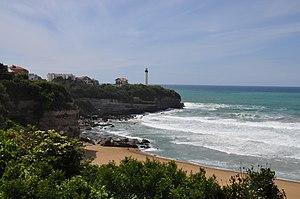
Plage de la chambre d'Amour à Anglet - 2017
Anglet est une commune française, située au bord de l'océan Atlantique, dans le département des Pyrénées-Atlantiques en région Nouvelle-Aquitaine.